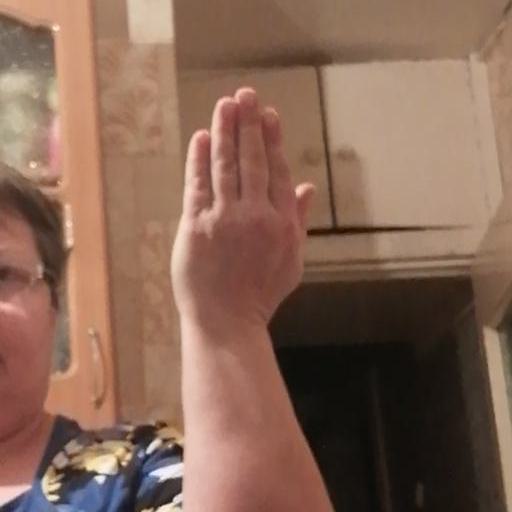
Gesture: stop_inverted